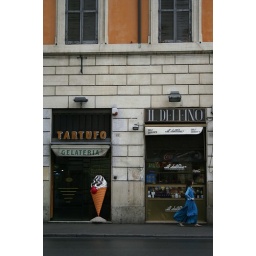
day 04: woman in blue dress